Breadboard

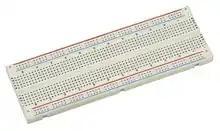
Solderless breadboard with dual bus strips on both sides

Solderless breadboards connect pin to pin by metal strips inside the breadboard. The layout of a typical solderless breadboard is made up from two types of areas, called strips. Strips consist of interconnected electrical terminals. Often breadboard strips or blocks of one brand have male and female dovetail notches so boards can be clipped together to form a large breadboard.